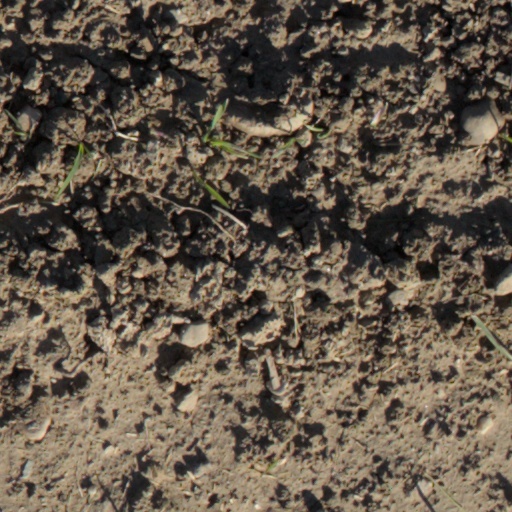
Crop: wheat